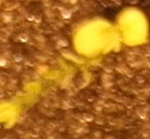
Label: Flax